Colette (boutique)

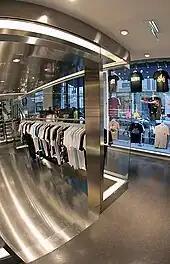
An assortment of t-shirts on sale at Colette

The shop was known for stocking the first collections of fashion brands and designers that became famous later such as Jeremy Scott, Raf Simons, Proenza Schouler, Rodarte, Mary Katrantzou, Sacai, Simone Rocha, Christopher Kane and Olympia Le Tan. Rihanna and Pharrell Williams, among others, have been hosted by Colette in pop-up shops.